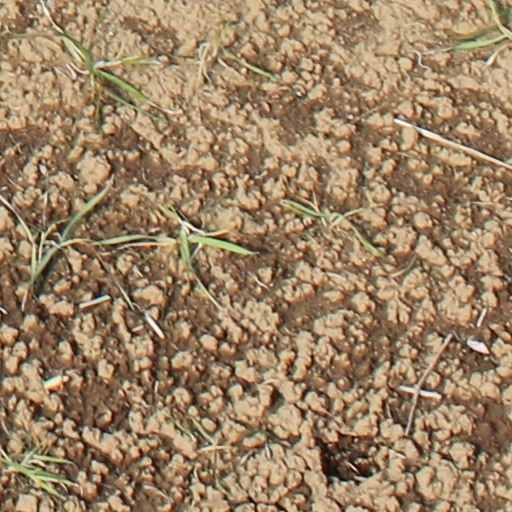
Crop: wheat